Sikorsky S-92

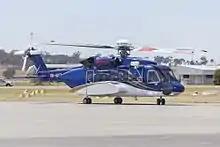
S-92A at Wagga Wagga Airport in 2015

The S-92A is the civilian variant and is available in a number of versions. The civil transport version has an airliner-type interior that seats 19 passengers. The utility transport version has 22 side-facing seats with a full cabin width rear ramp. The cabin volume can also be configured to accommodate up to three airline-style LD3 cargo containers. Additional stowage space is available in the volume located in the aft ramp compartment. During development it was referred to as the S-92C Helibus.